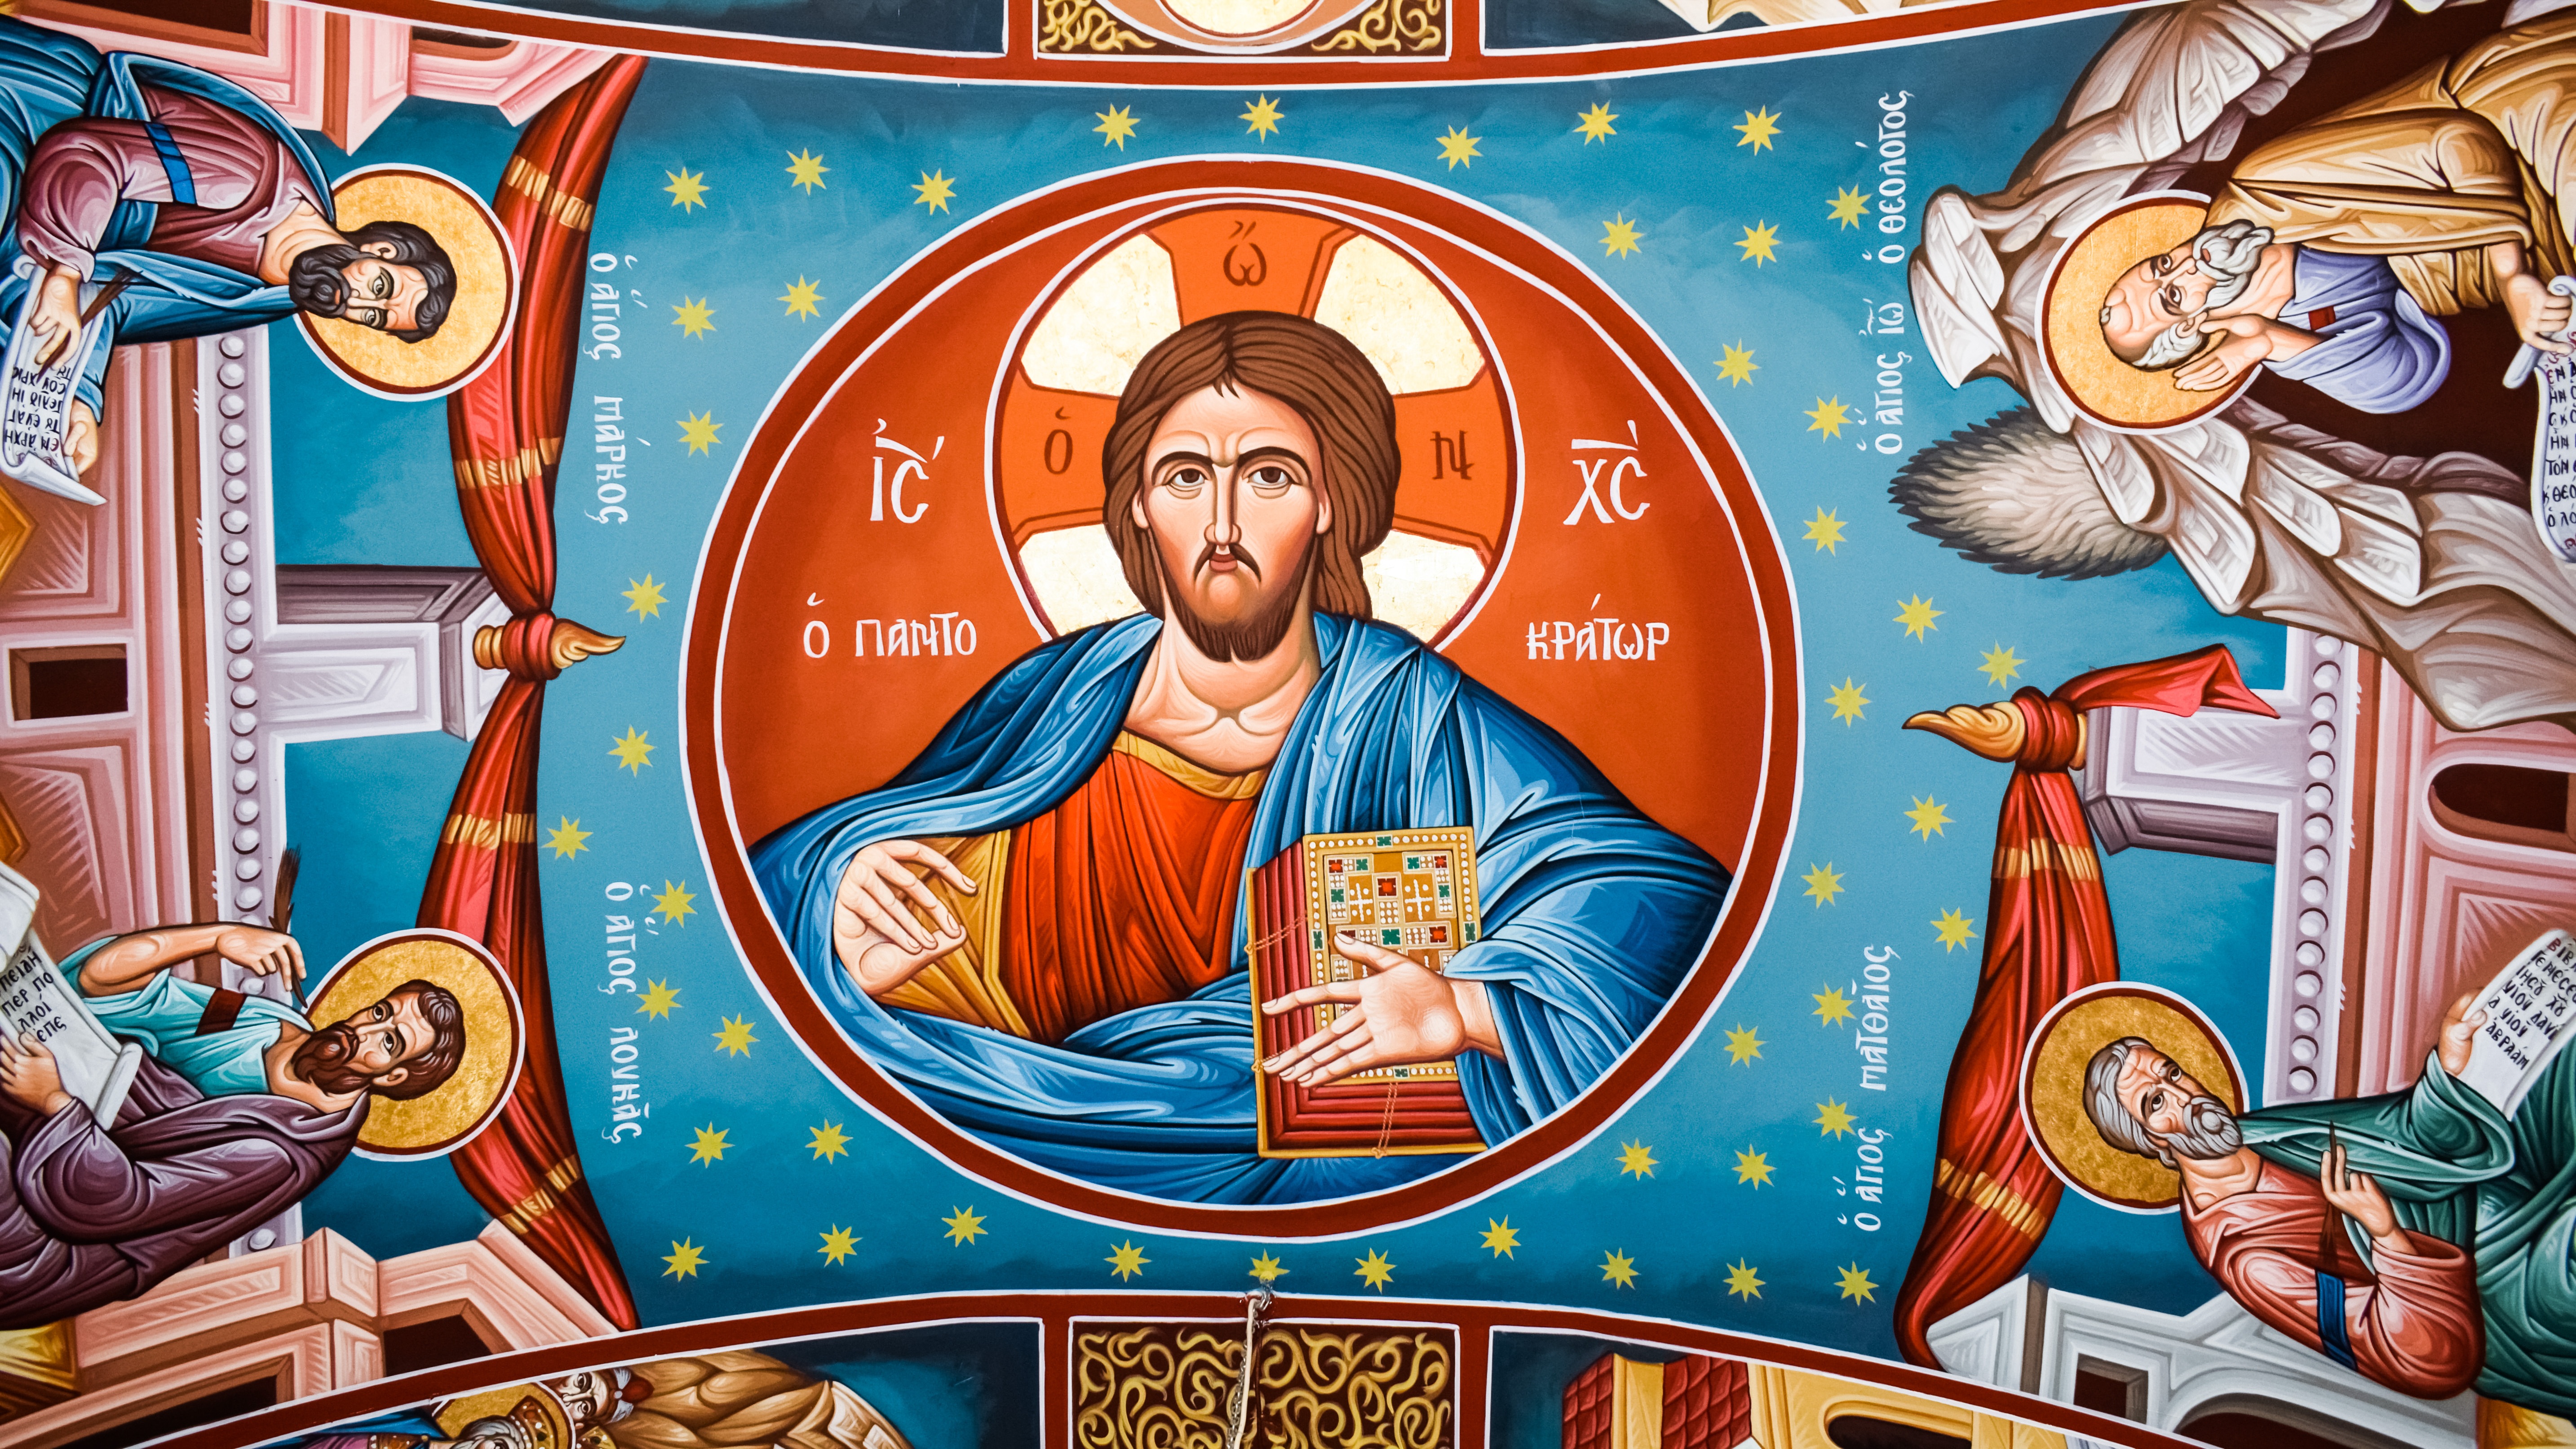
ceiling, chapel, painting, illustration, iconography, mural, games, comics, cyprus, cartoon, screenshot, pantocrator, jesus christ, paralimni, ayia varvara, evangelists, comic book